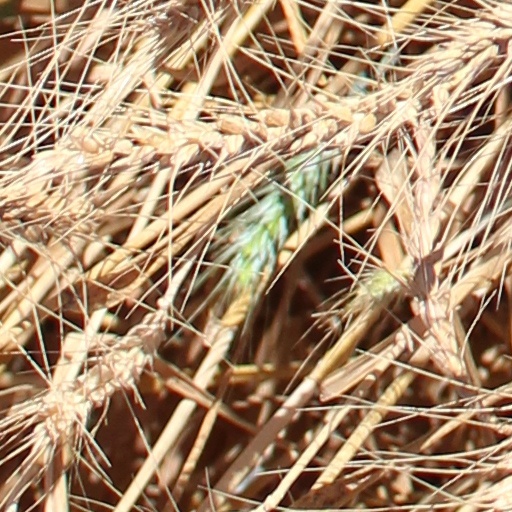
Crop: wheat